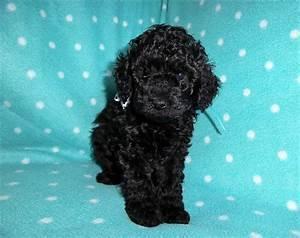
dog